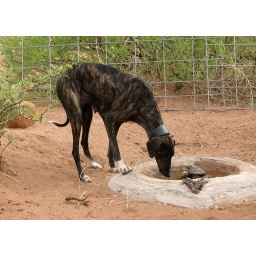
Idiiyat-es-Sahel dogs in their new home in NM. Idiiyat-es-Sahel dogs in their new home in NM. Idiiyat-es-Sahel dogs in their new home in NM